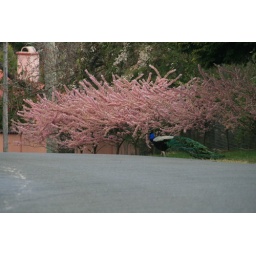
blue star in a pink dream